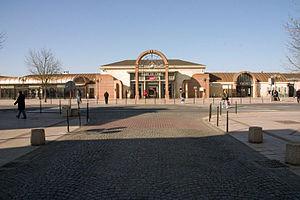
La gare de Creil est une gare ferroviaire française de la ligne de Paris-Nord à Lille, située sur la rive droite de l'Oise, dans le département de l'Oise, en région Hauts-de-France. Ses installations sont établies pour la plus grande partie sur le territoire de la commune de Creil, la partie nord de celles-ci se trouvant sur le territoire de Nogent-sur-Oise. Le centre-ville de Creil, sur la rive gauche de la rivière, est à environ un kilomètre au sud-est de la gare.